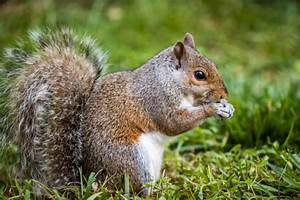
Label: scoiattolo